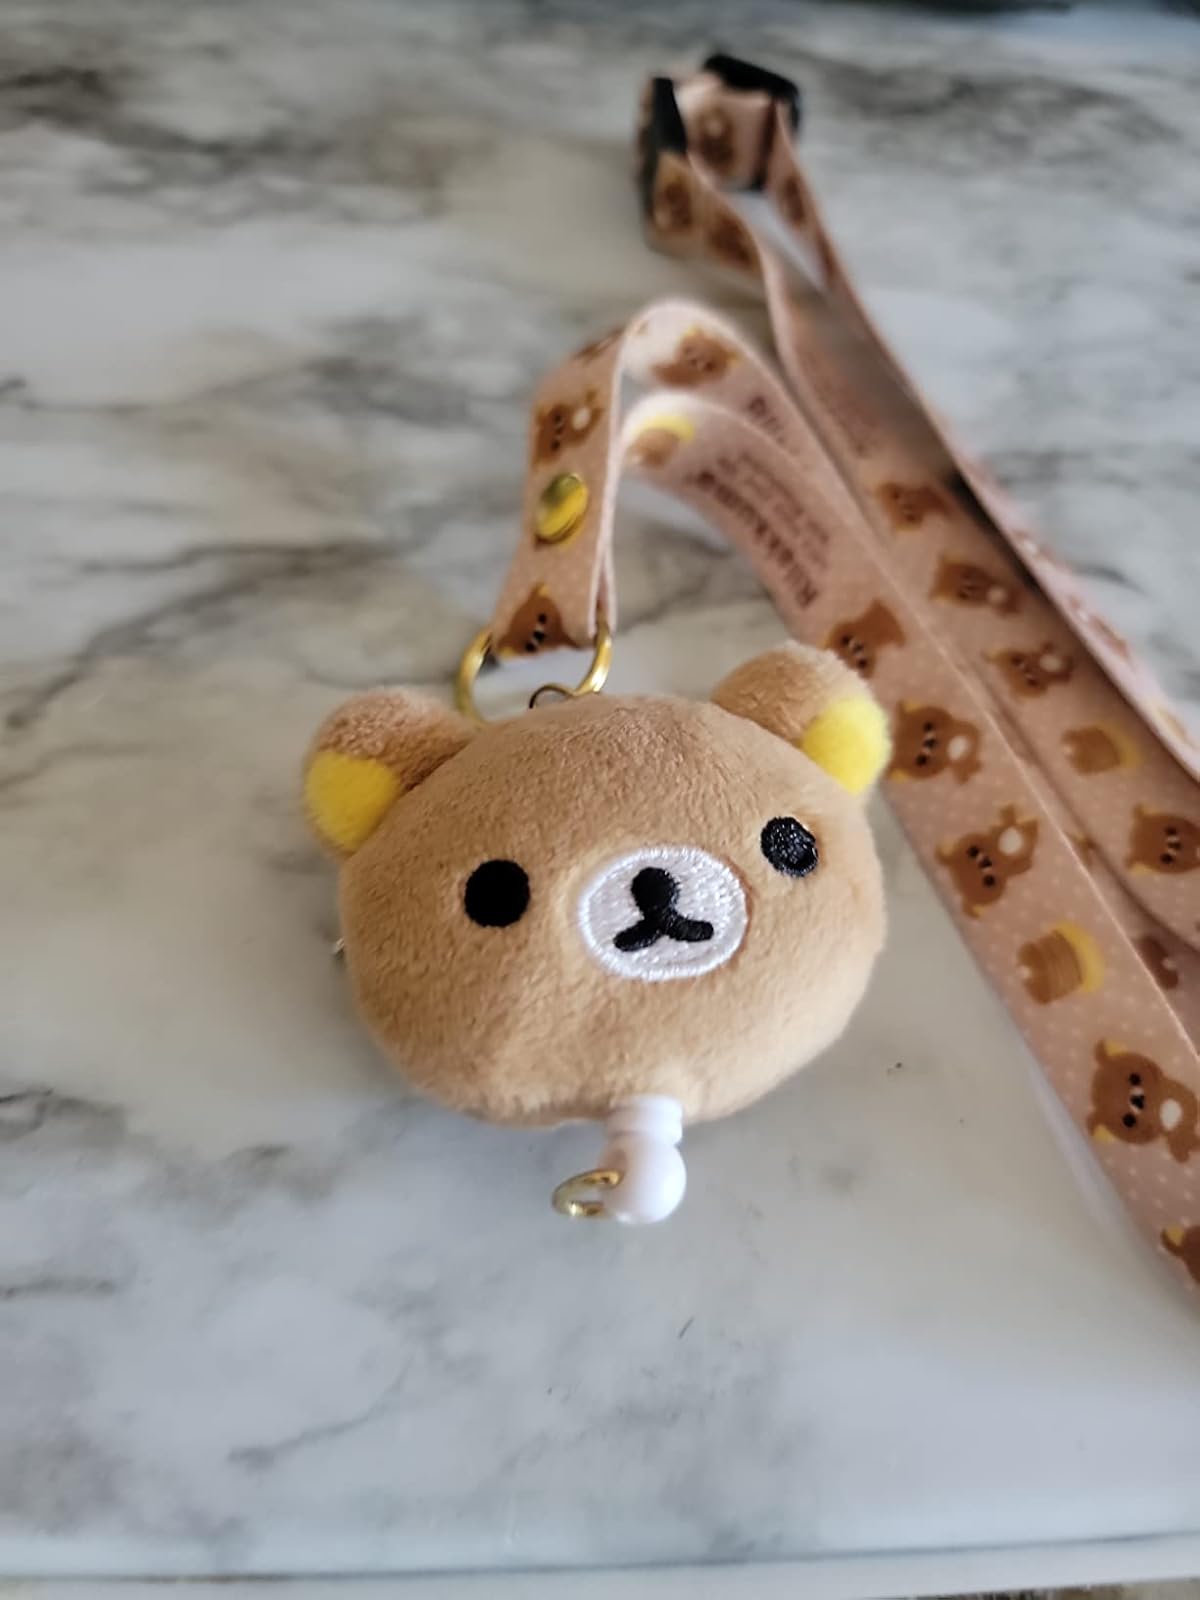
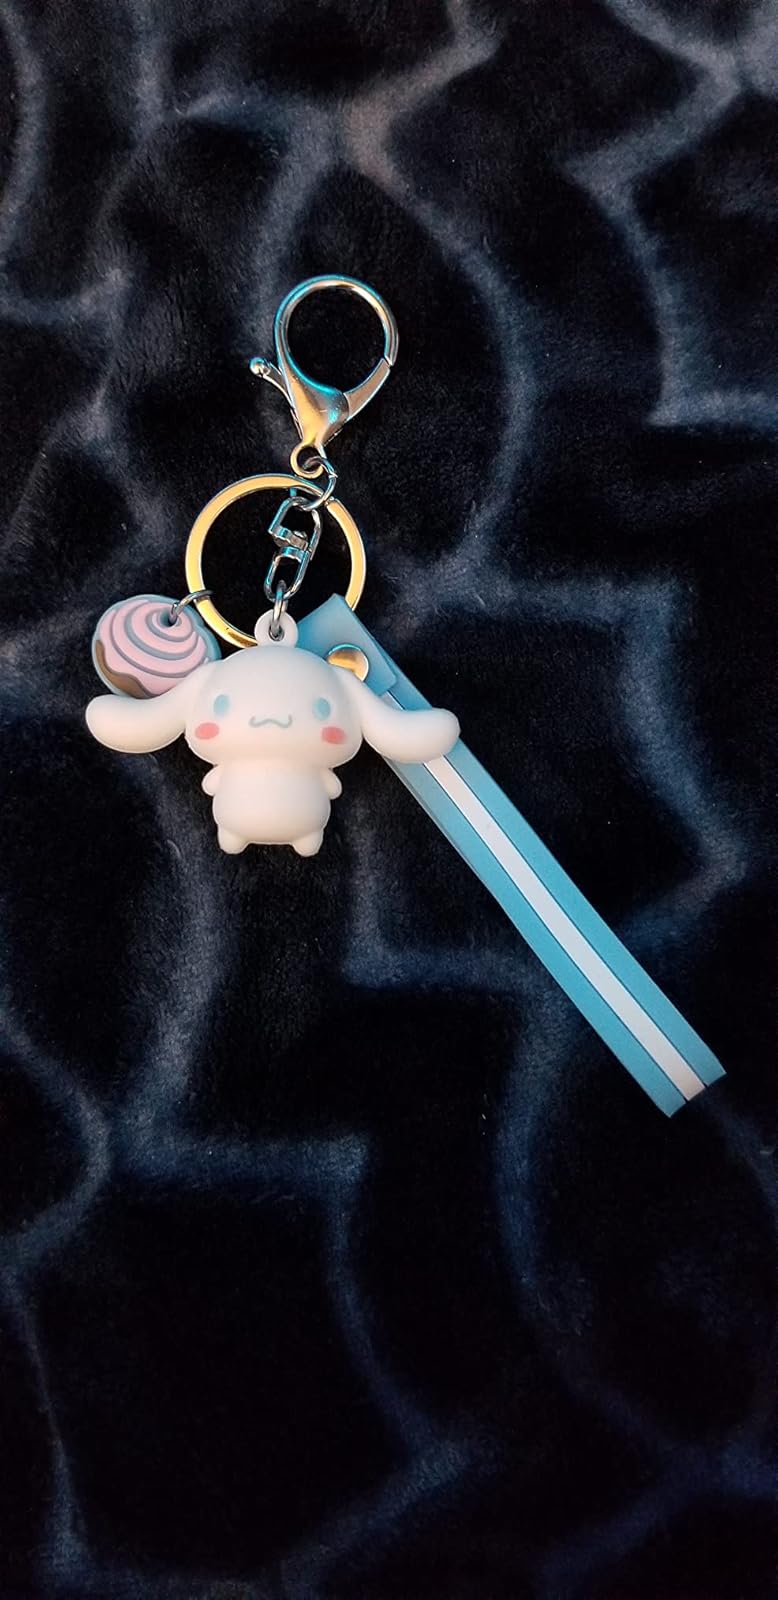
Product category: accessories_keychain
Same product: no